Meggenhorn Castle

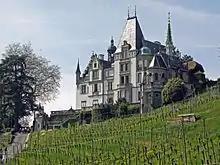
Meggenhorn castle in 2009

Meggenhorn Castle is a castle in Meggen near the Swiss city of Lucerne. It was built in 1868/70 by Edouad Hofer-Grosjean from Mulhouse and in 1926 equipped with a Welte Philharmonic Organ. It is surrounded by vineyards and is considered to be the municipality's symbol. Today, it is mostly used as a tourist attraction and reception venue. It is a Swiss heritage site of national significance.